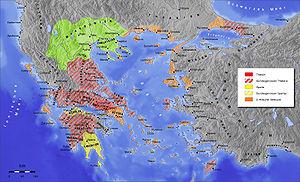
377 ou 367 av. J.-C. : deuxième concile bouddhique.